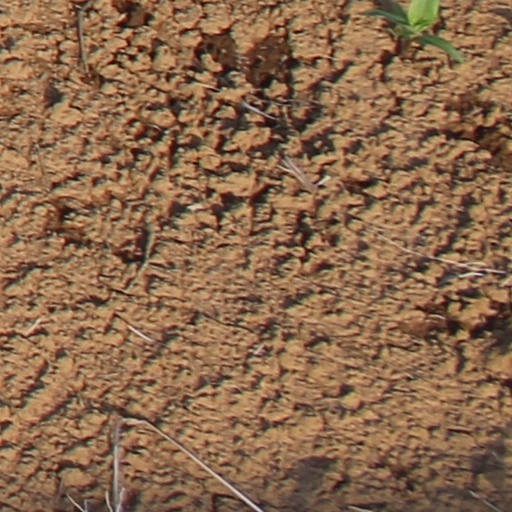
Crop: wheat